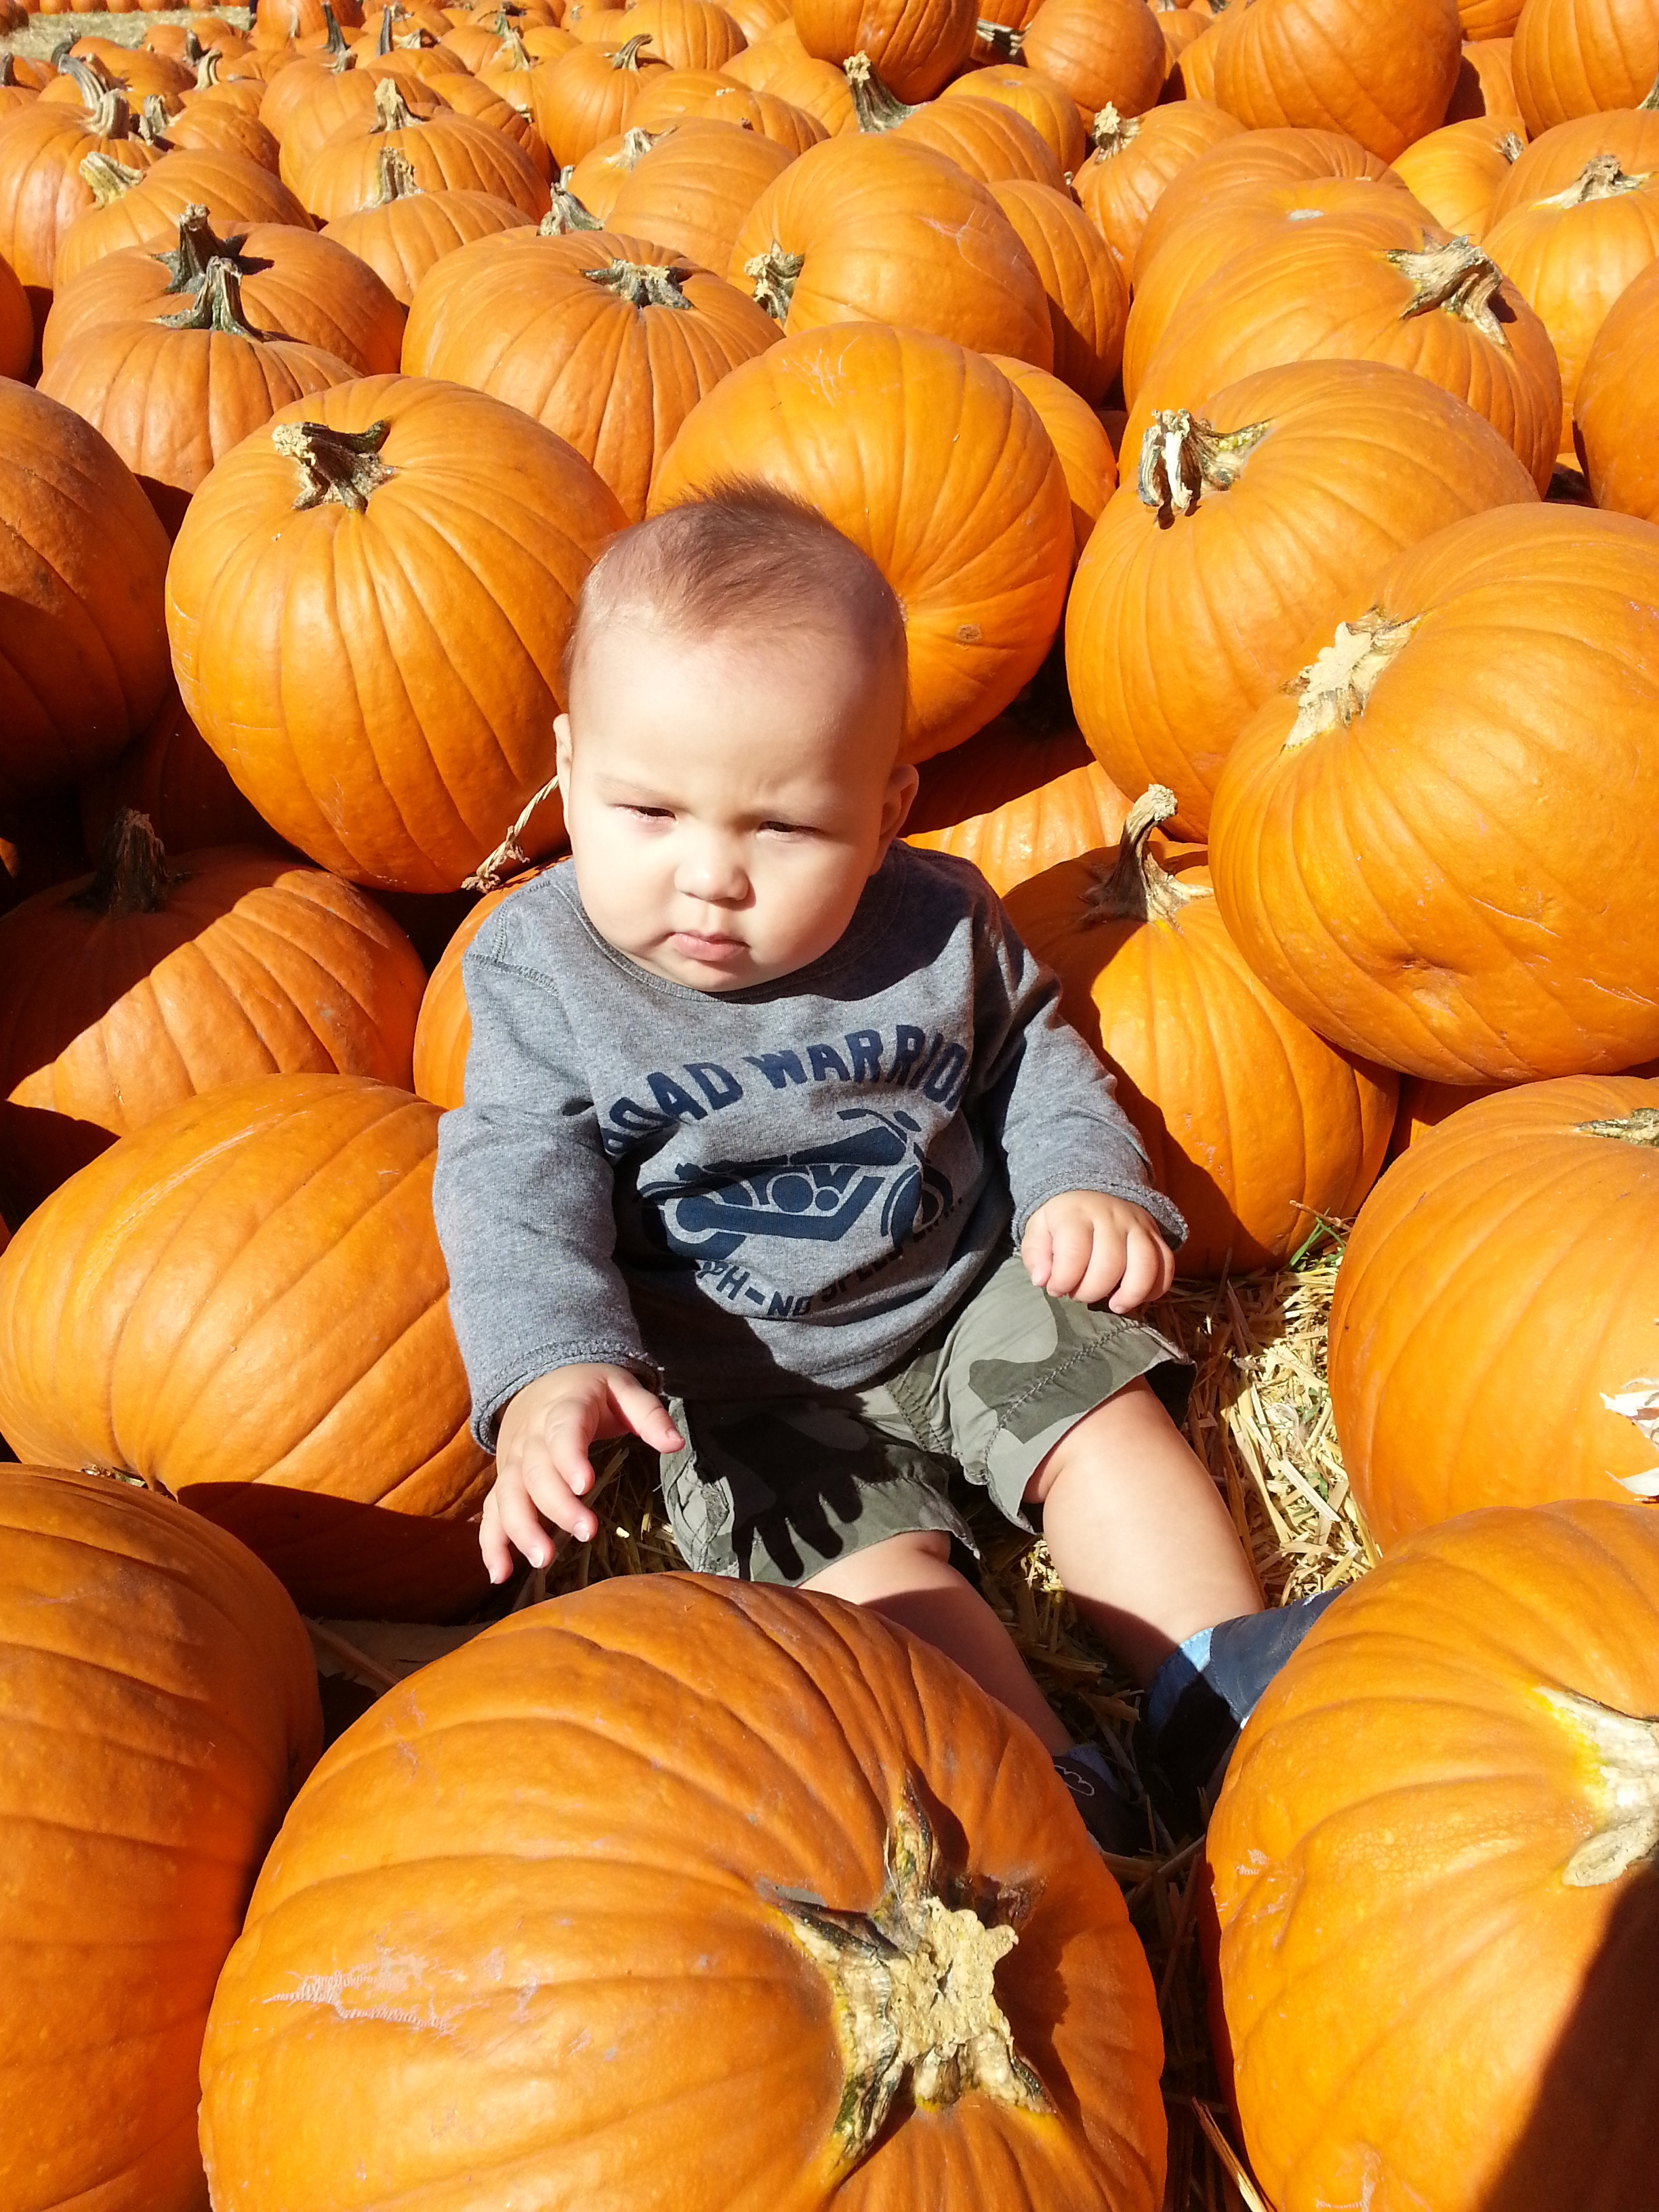
farm, autumn, pumpkin, halloween, child, baby, jack o lantern, pumpkin patch, toddler, calabaza, carving, pumpkins, cucurbita, winter squash